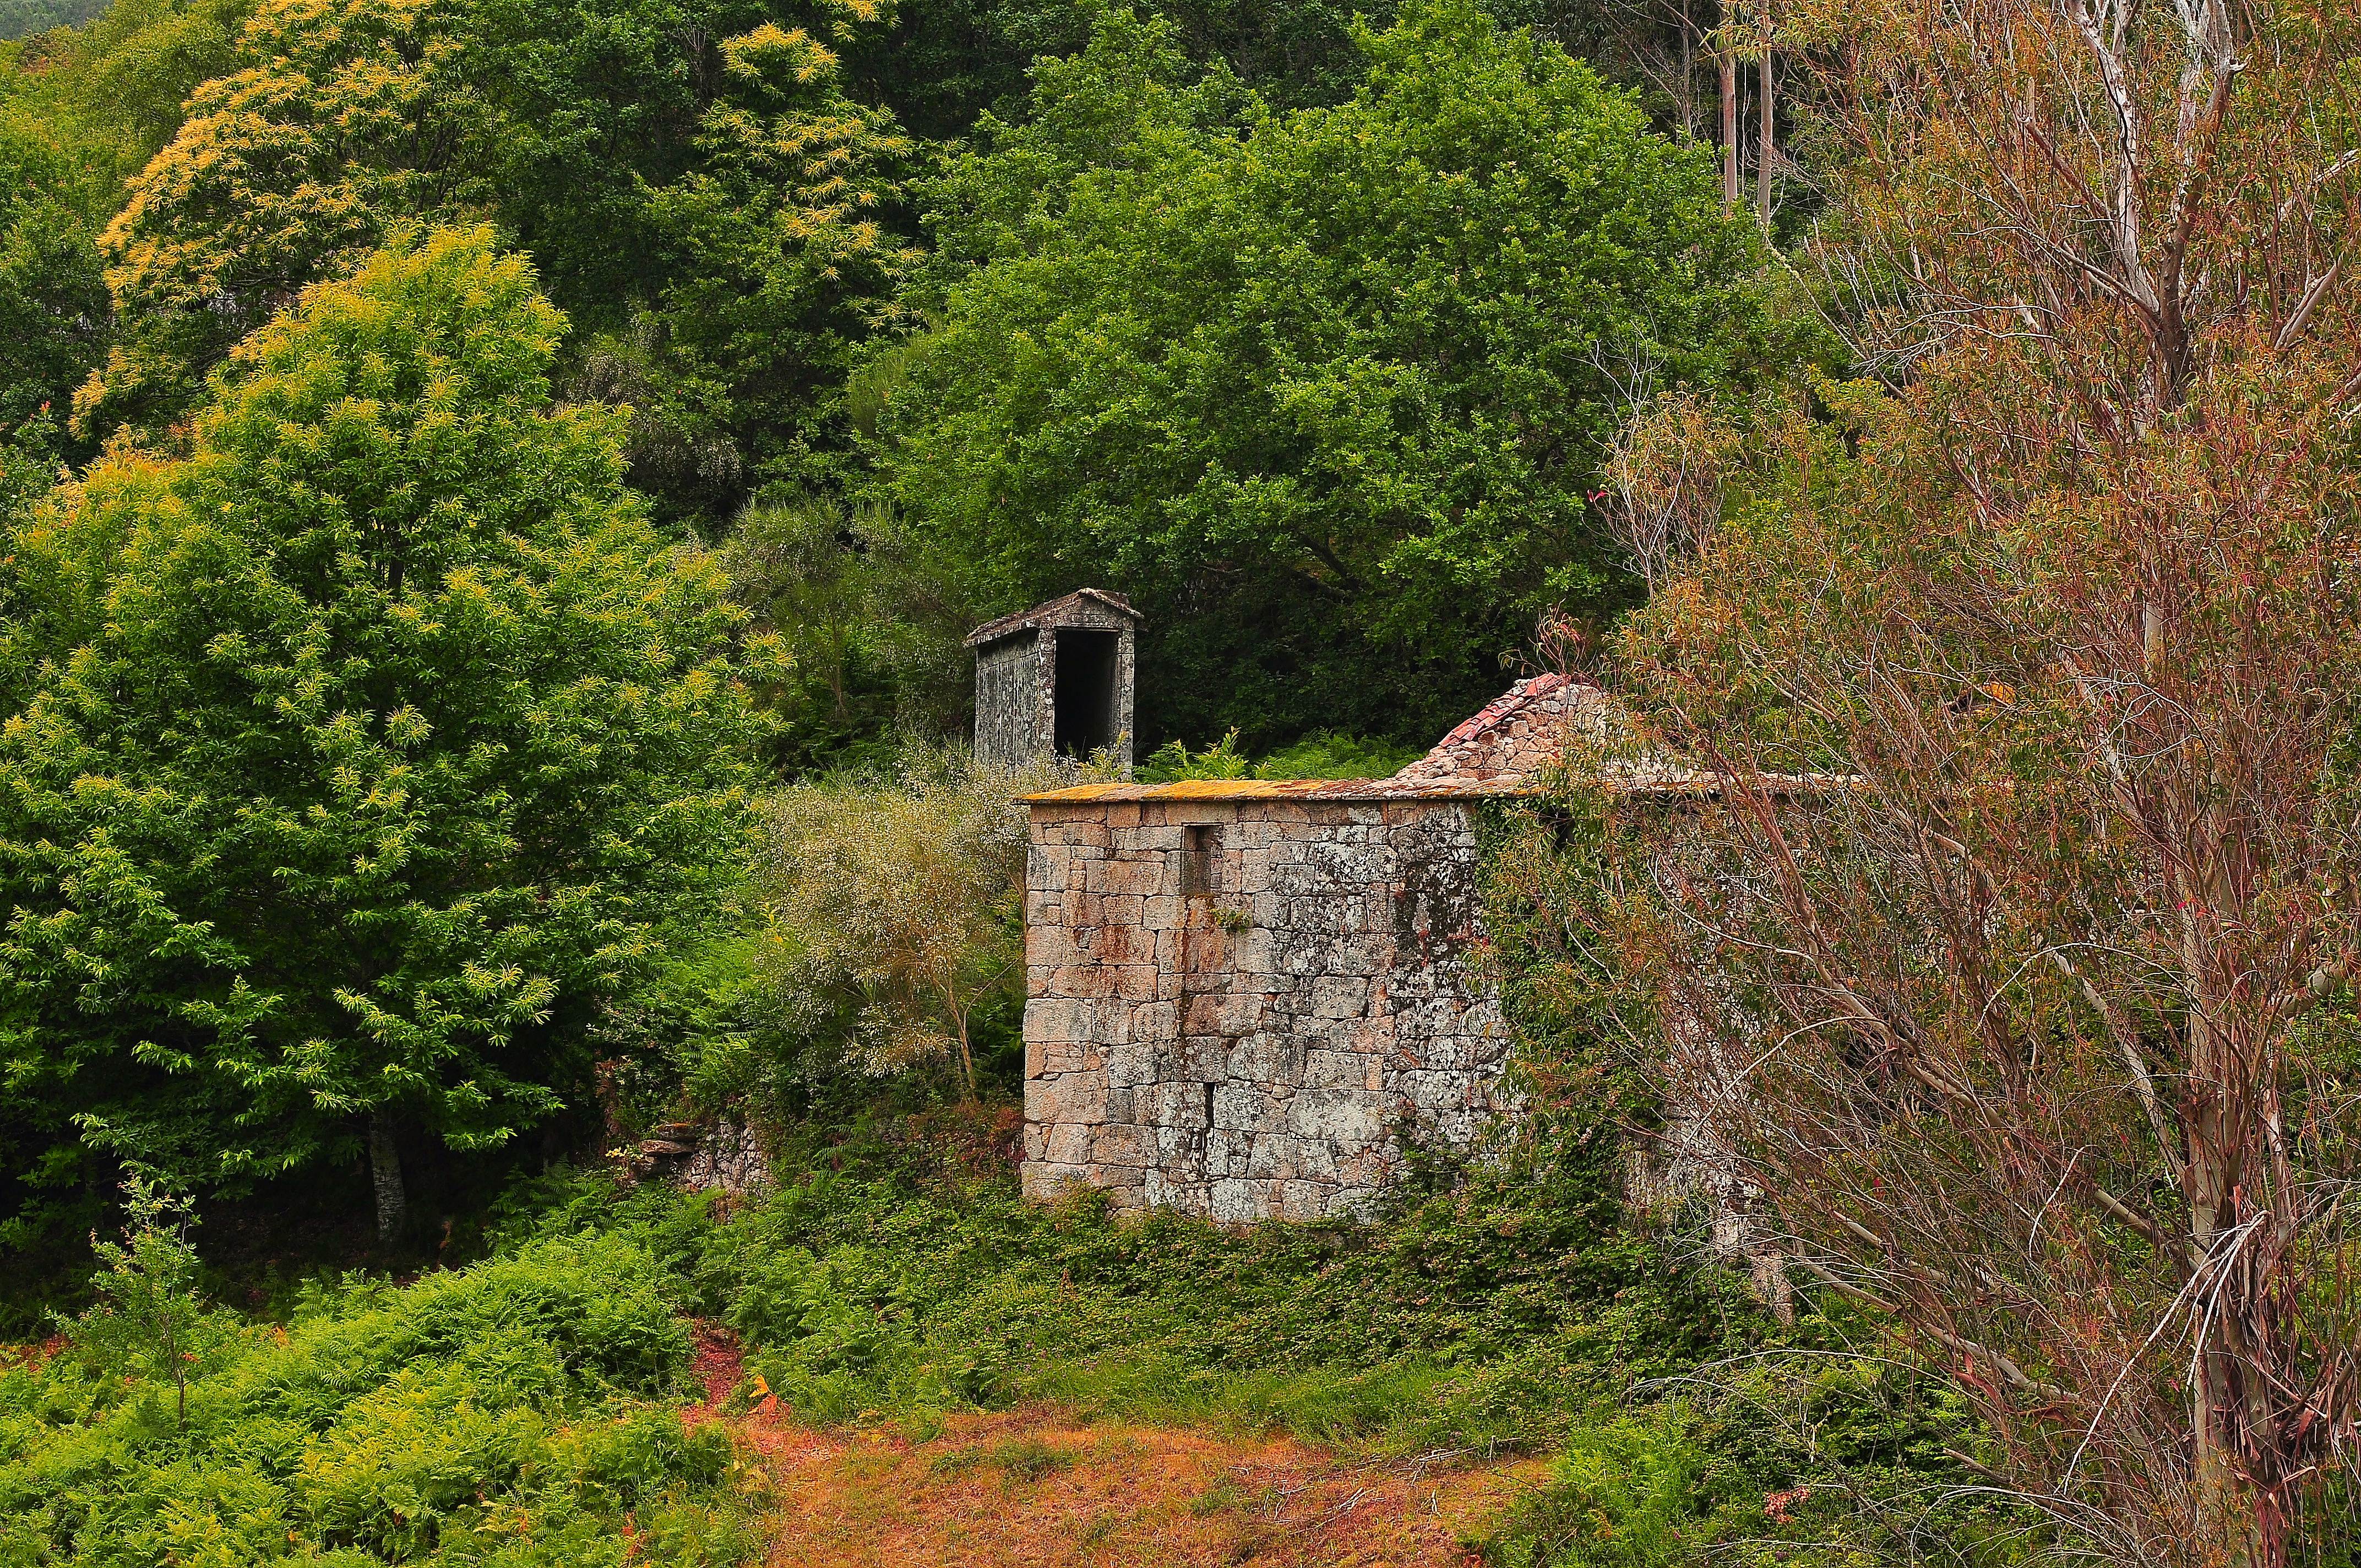
tree, trail, autumn, waterway, spain, casa, galicia, pontevedra, horreo, estate, woodland, nikond90, ggl1, cotobade, valongo, rural area